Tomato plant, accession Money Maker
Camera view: horizontal (90 deg, fisheye); turntable rotation: 300 degrees
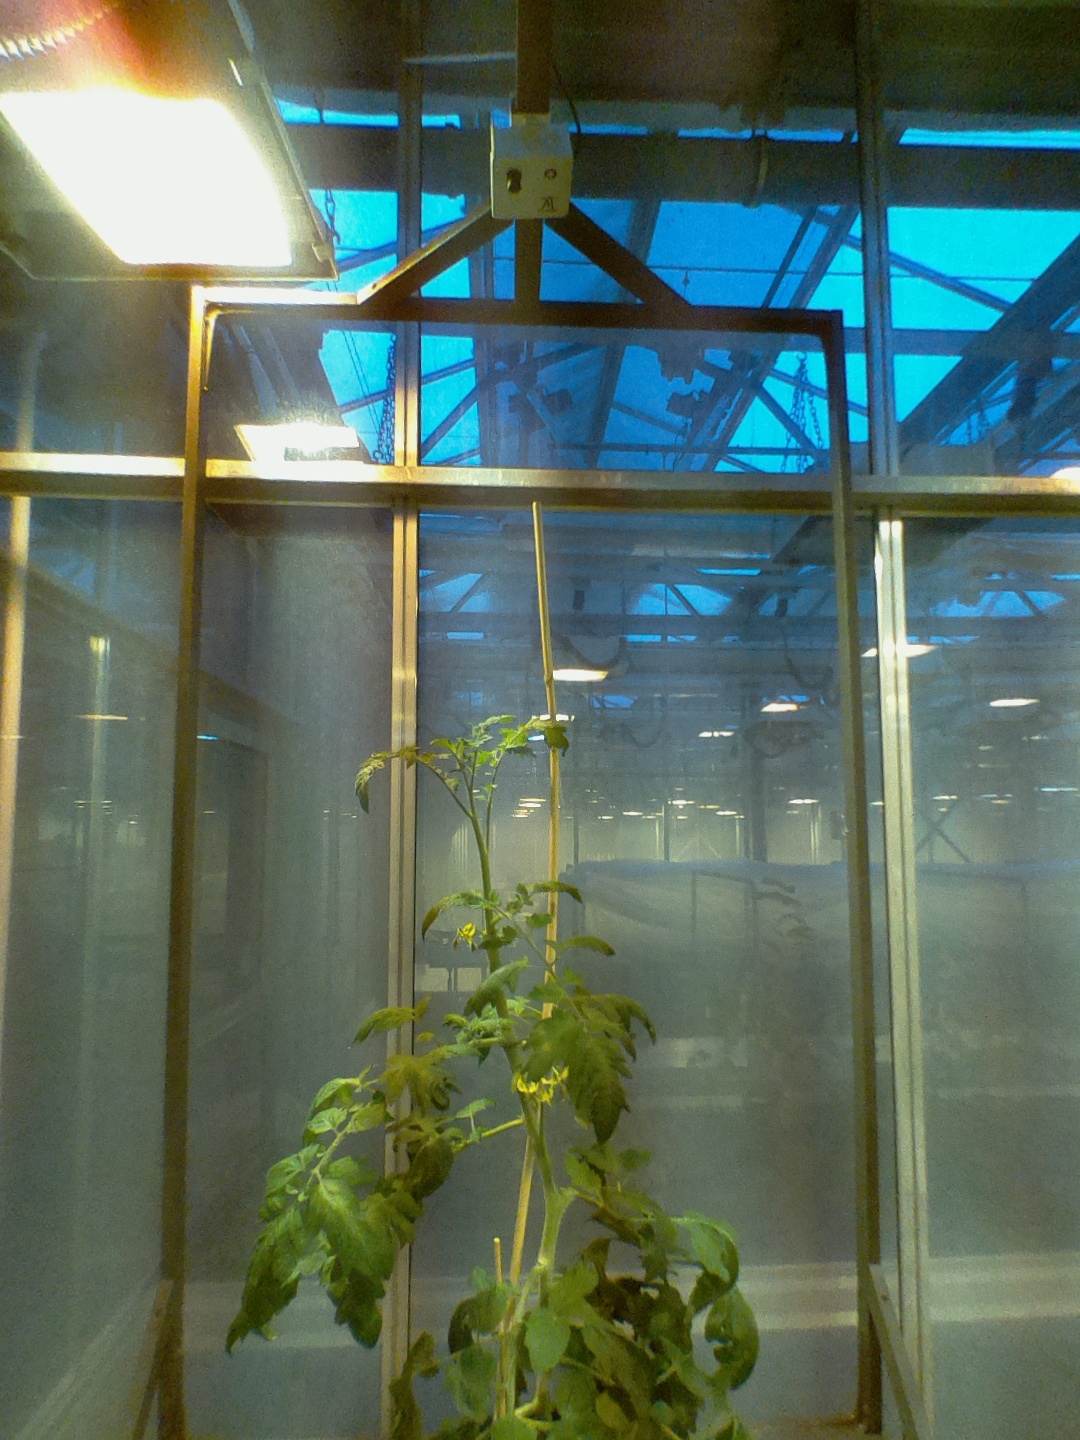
BBCH growth stage 68: Full flowering, 80%-90% of flowers open, more petals falling